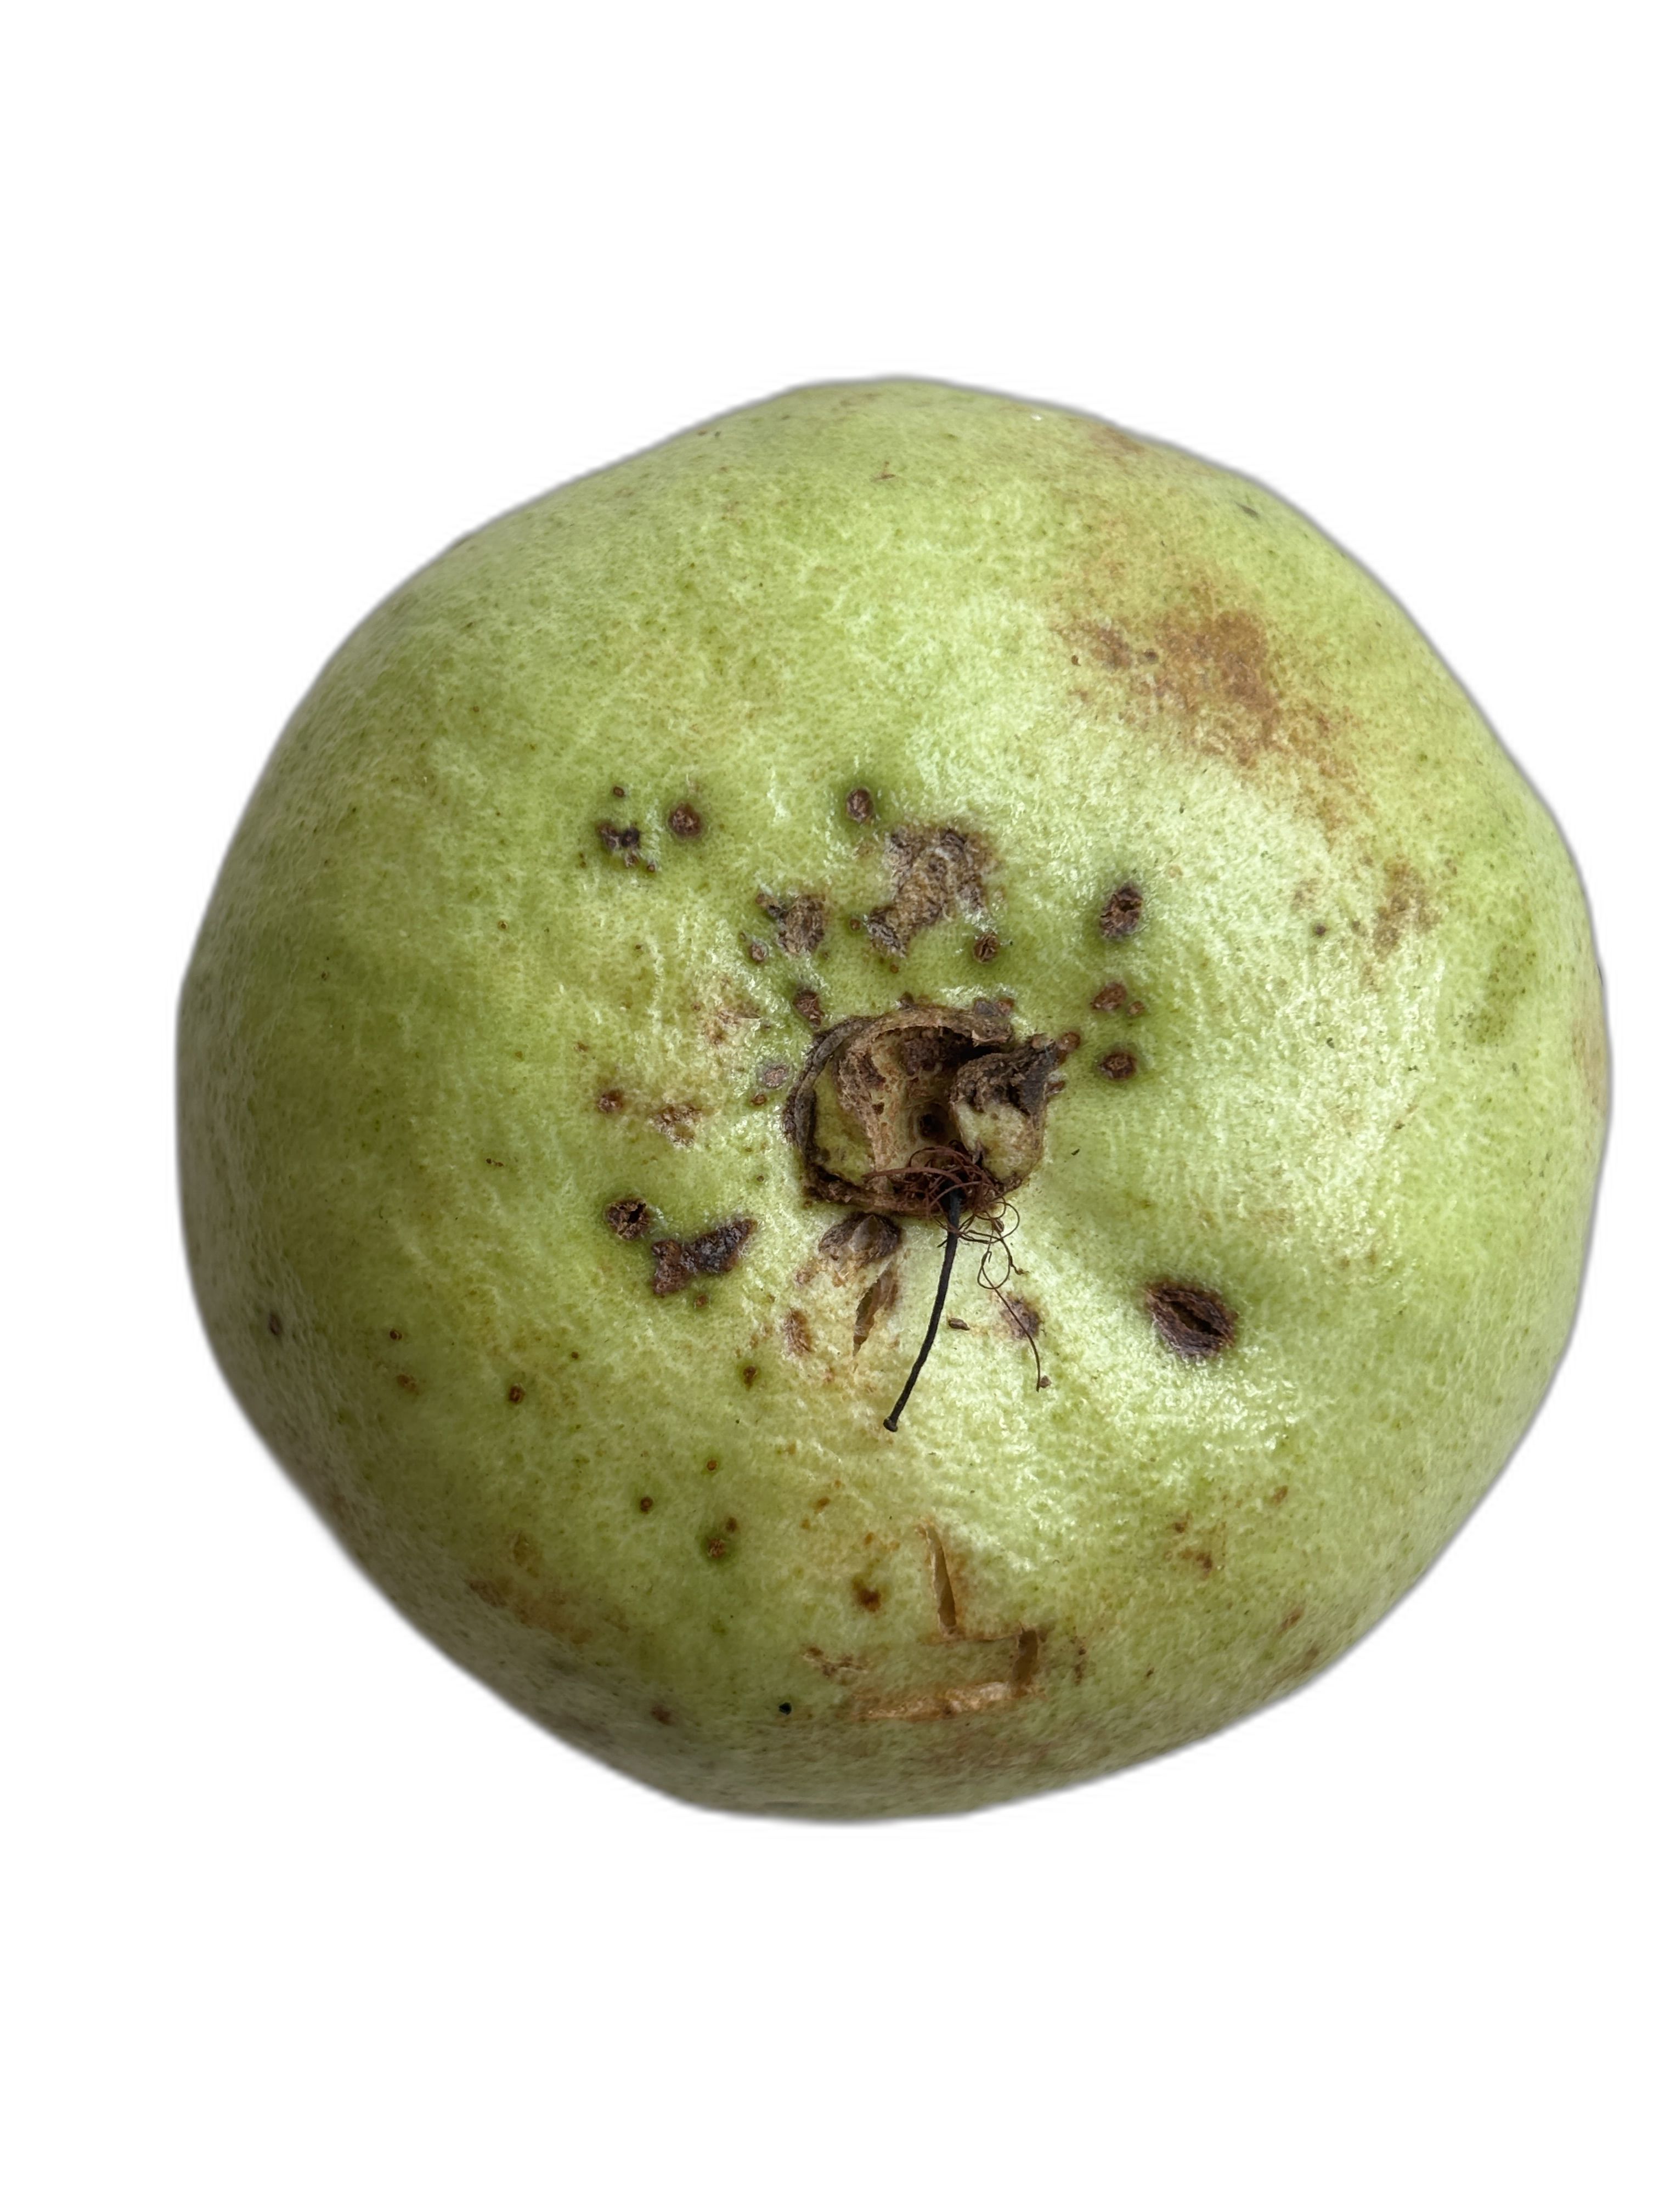
Plant part: fruit
Disease: Anthracnose